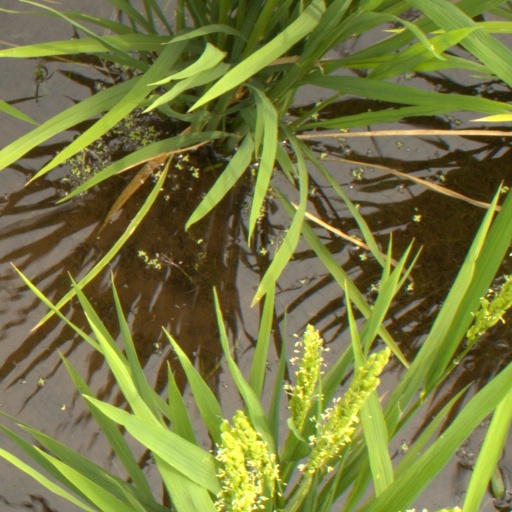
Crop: rice